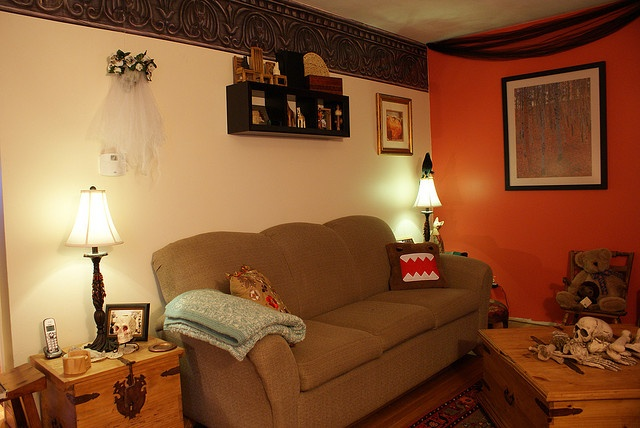
A couch sitting in a living room between lamps.
a sofa in an orange and white walled room
a living room filled with assorted decorations
a big room with a couch and some lights in it
Living-room with over sized tan sofa, wall decorations, coffee table, and contrasting orange color wall.